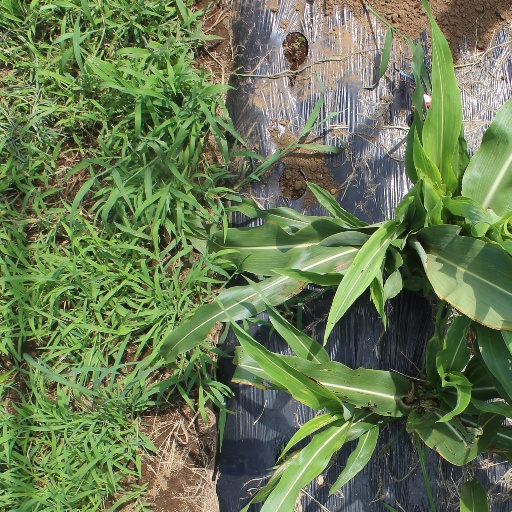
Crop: sorghum